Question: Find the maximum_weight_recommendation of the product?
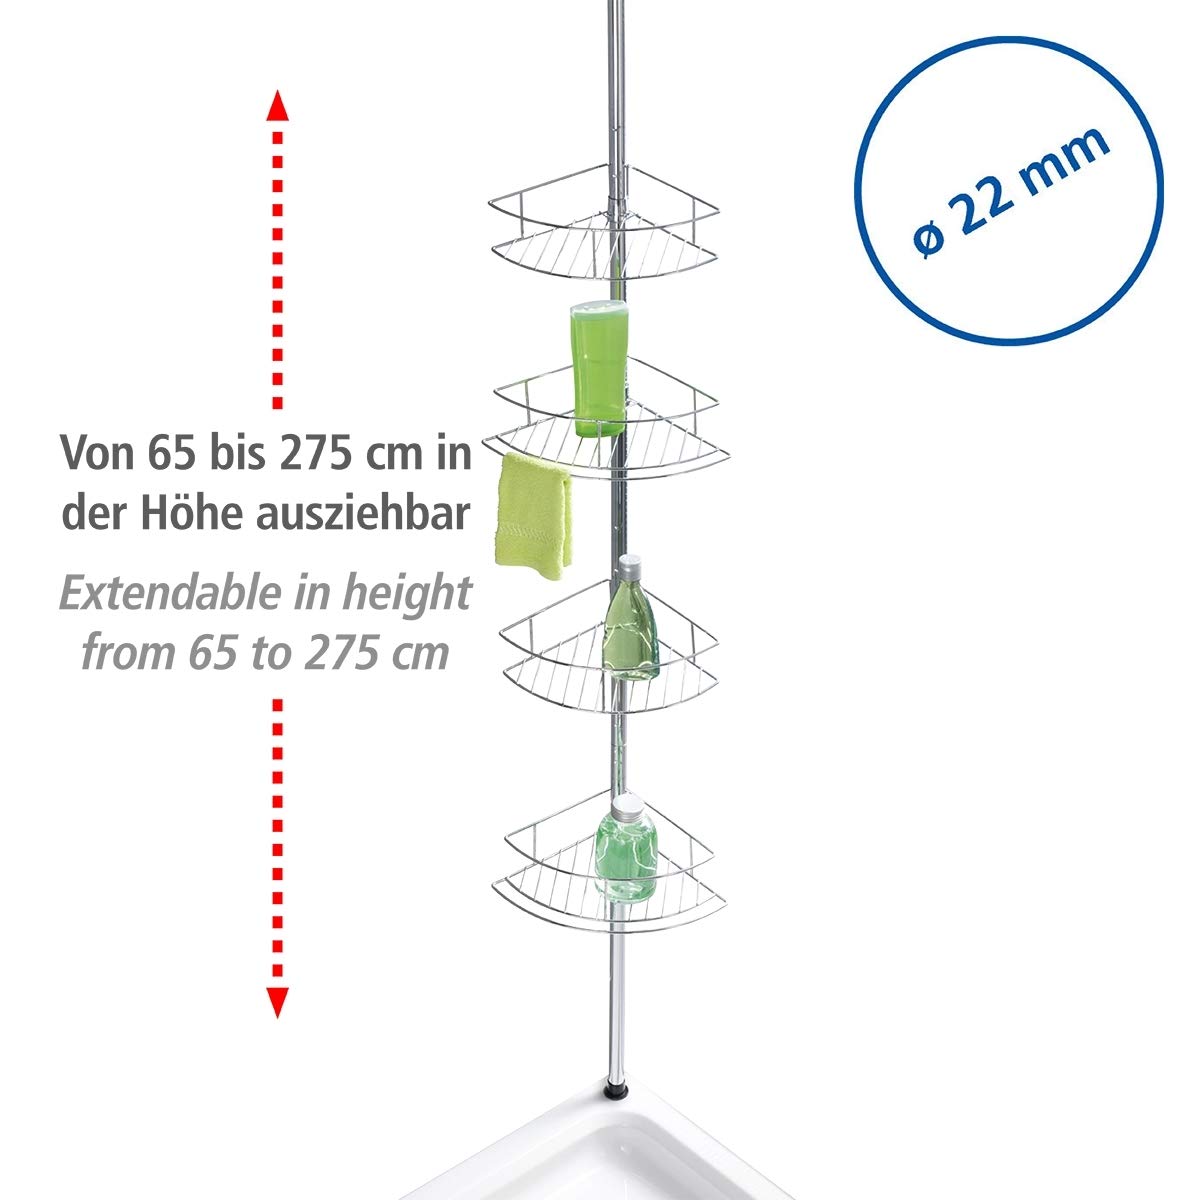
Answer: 65.0 ton